James Williams (musician)

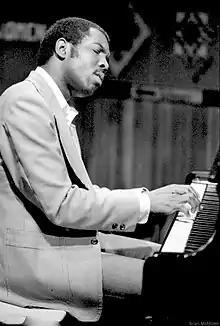
Williams at Keystone Korner San Francisco 1980

James Williams was born on March 8, 1951, in Memphis, Tennessee. He began piano studies at age 13 and was subsequently an organist at Eastern Star Baptist Church in Memphis, a position he held for six years. He earned a B.S. in Music Education at Memphis State University, where he also formed friendships with fellow Memphis pianists Mulgrew Miller and Donald Brown. A devotee of the late Memphis pianist Phineas Newborn, Jr., Williams took time to delve into his hometown's jazz heritage, associating with pianist Harold Mabern, bassist Jamil Nasser, and saxophonists George Coleman and Frank Strozier, among others.